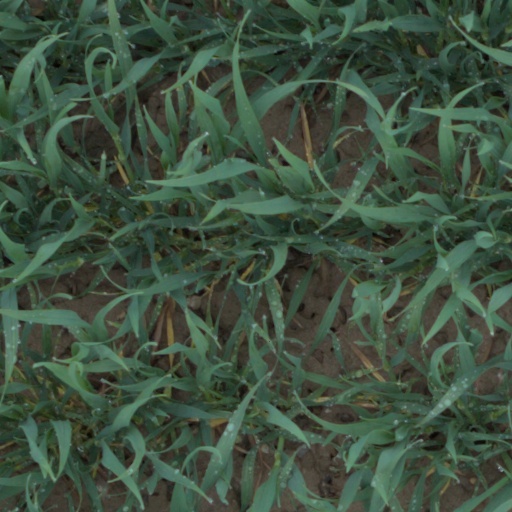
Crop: wheat